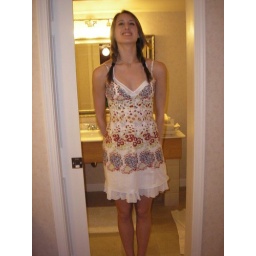
in her cute new spring dress